Arvin Federal Government Camp

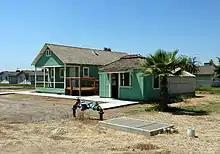
The Library (left) and Post Office (right) buildings were moved and their exteriors restored.

The history of the Arvin Federal Government Camp begins with the migration of people displaced by the events of the Dust Bowl in the mid-1930s. A combination of droughts and high intensity dust storms forced many farmers in areas such as Oklahoma to vacate and find a new beginning. In the summer of 1934 the date July 24th marked the 36th consecutive day in which temperatures reached over 100 degrees in Oklahoma. The excess heat dried up rivers and fields and the crops that managed to survive were devoured by hordes of grasshoppers. That same year violent winds occurred all over the plains and intensified in 1935 resulting in a series of catastrophic dust storms that were felt as far as New York. With no habitable areas to call home, many were forced to migrate, largely to California where they moved from farm to farm as itinerant laborers. They were joined by other migrant workers from Texas and Arkansas.